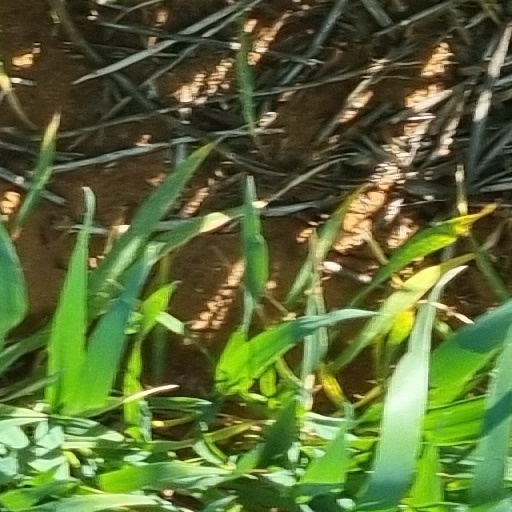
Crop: wheat